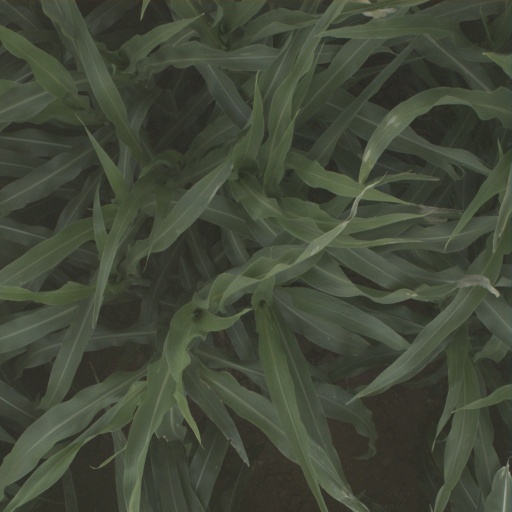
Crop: sorghum